Offshoots of Operation Car Wash

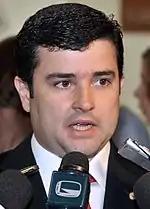
Eduardo da Fonte speaks to the media.

On 14 November 2017, a new operation resulted in the issuing of a "condução coercitiva" warrant to state congressman Jorge Picciani, president of the Legislative Assembly of Rio de Janeiro (Alerj). His arrest was decreed by the criminal section of the Federal Regional Court on 16 November 2017, for using his presidency of the Assembly for the practice of corruption, criminal association, money laundering and tax evasion. In concert with and Paulo Melo, he is suspected of favoring the interests of businessmen in the state, including representatives of the public transport sector and contractors, in exchange for a bribe.